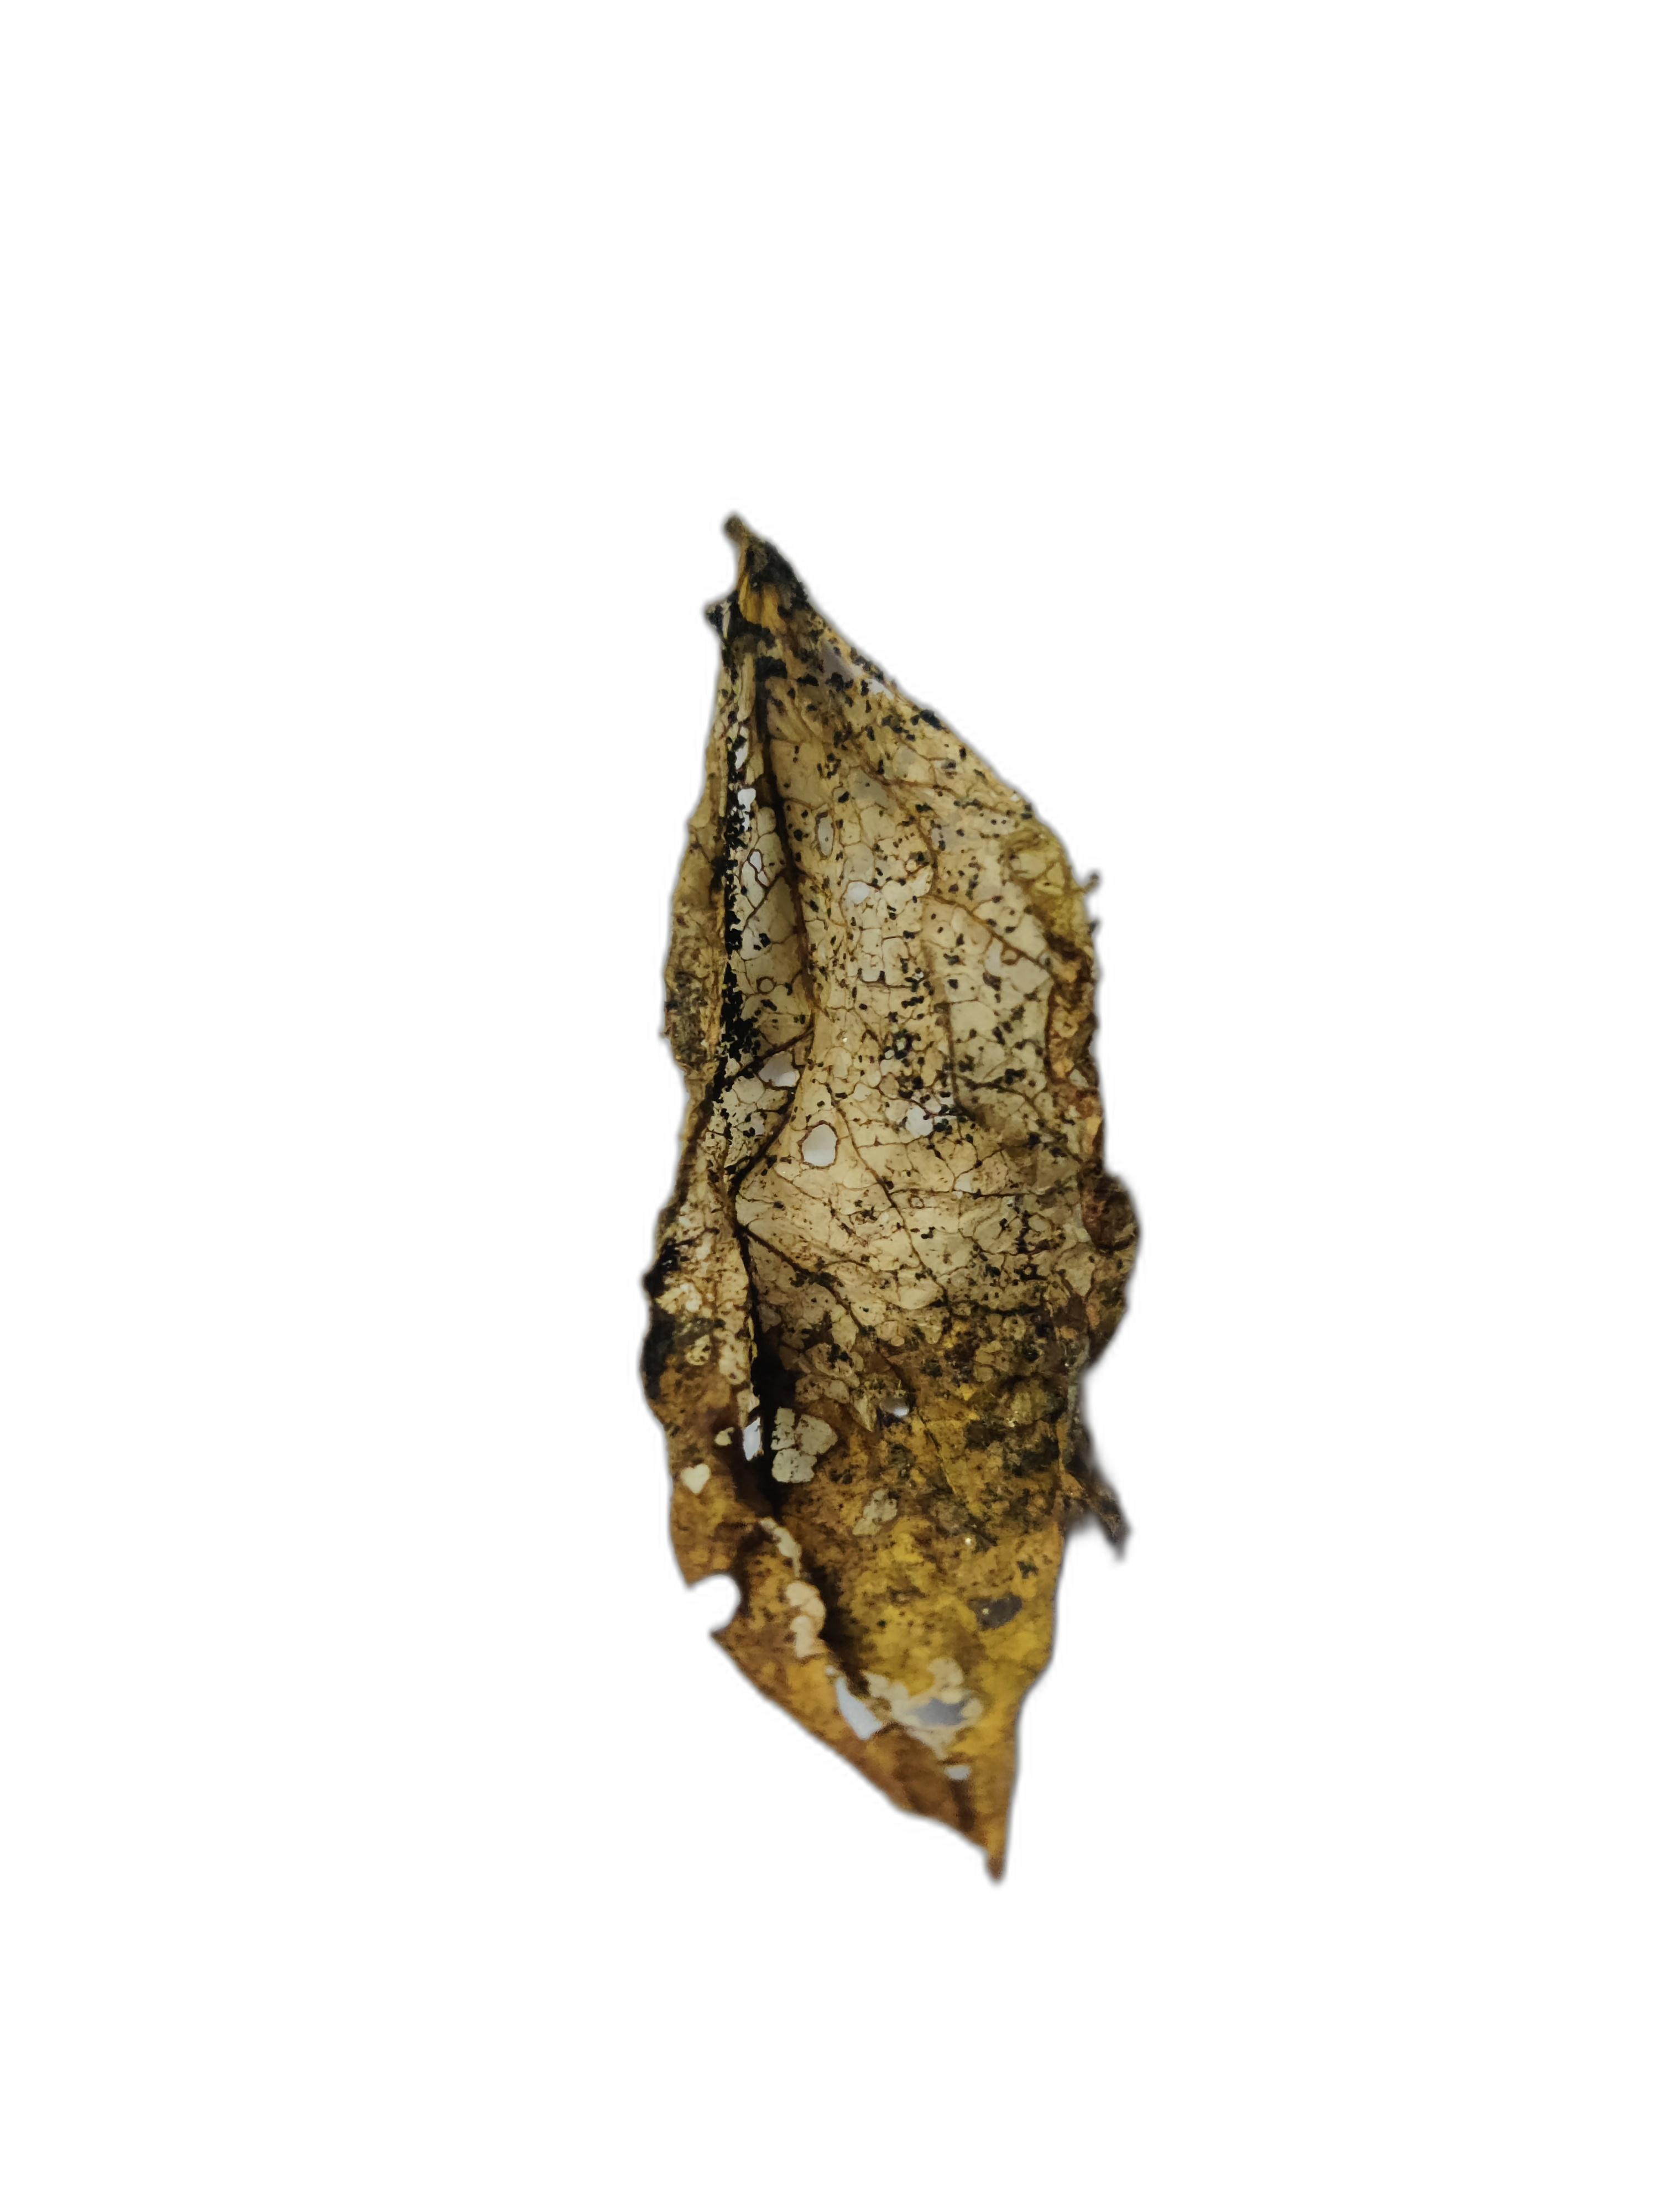
Label: Insect